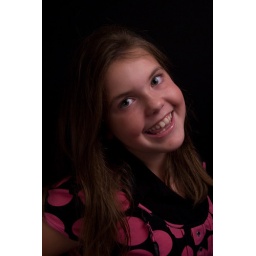
Just fooling around with a black backdrop, single off camera strobe through a shoot-through umbrella, and a white fill reflector.